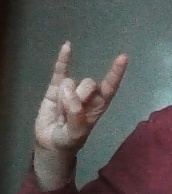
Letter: la